Bend (knot)

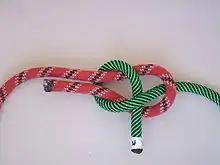
The sheet bend

A bend is a type of knot used to join two lengths of rope. Bends are used in a variety of situations, including climbing, sailing, and securing loads. They are classified based on their ability to be tightened or released, their resistance to slipping, and their strength. Some common types include the sheet bend, the double fisherman's knot, and the double figure-eight bend. Bends allow two ropes to be securely joined together, enabling the combined ropes to support weight or transmit force. It is important to choose the appropriate bend for the specific task at hand, as some may be stronger or more secure than others.